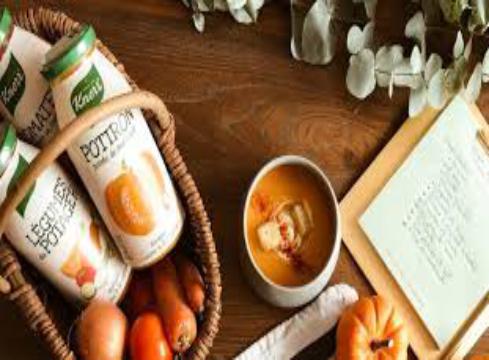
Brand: canbo
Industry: Necessities